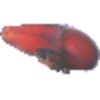
Label: red_banana